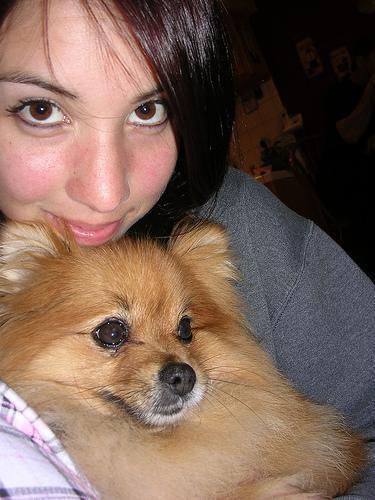
Pomeranian